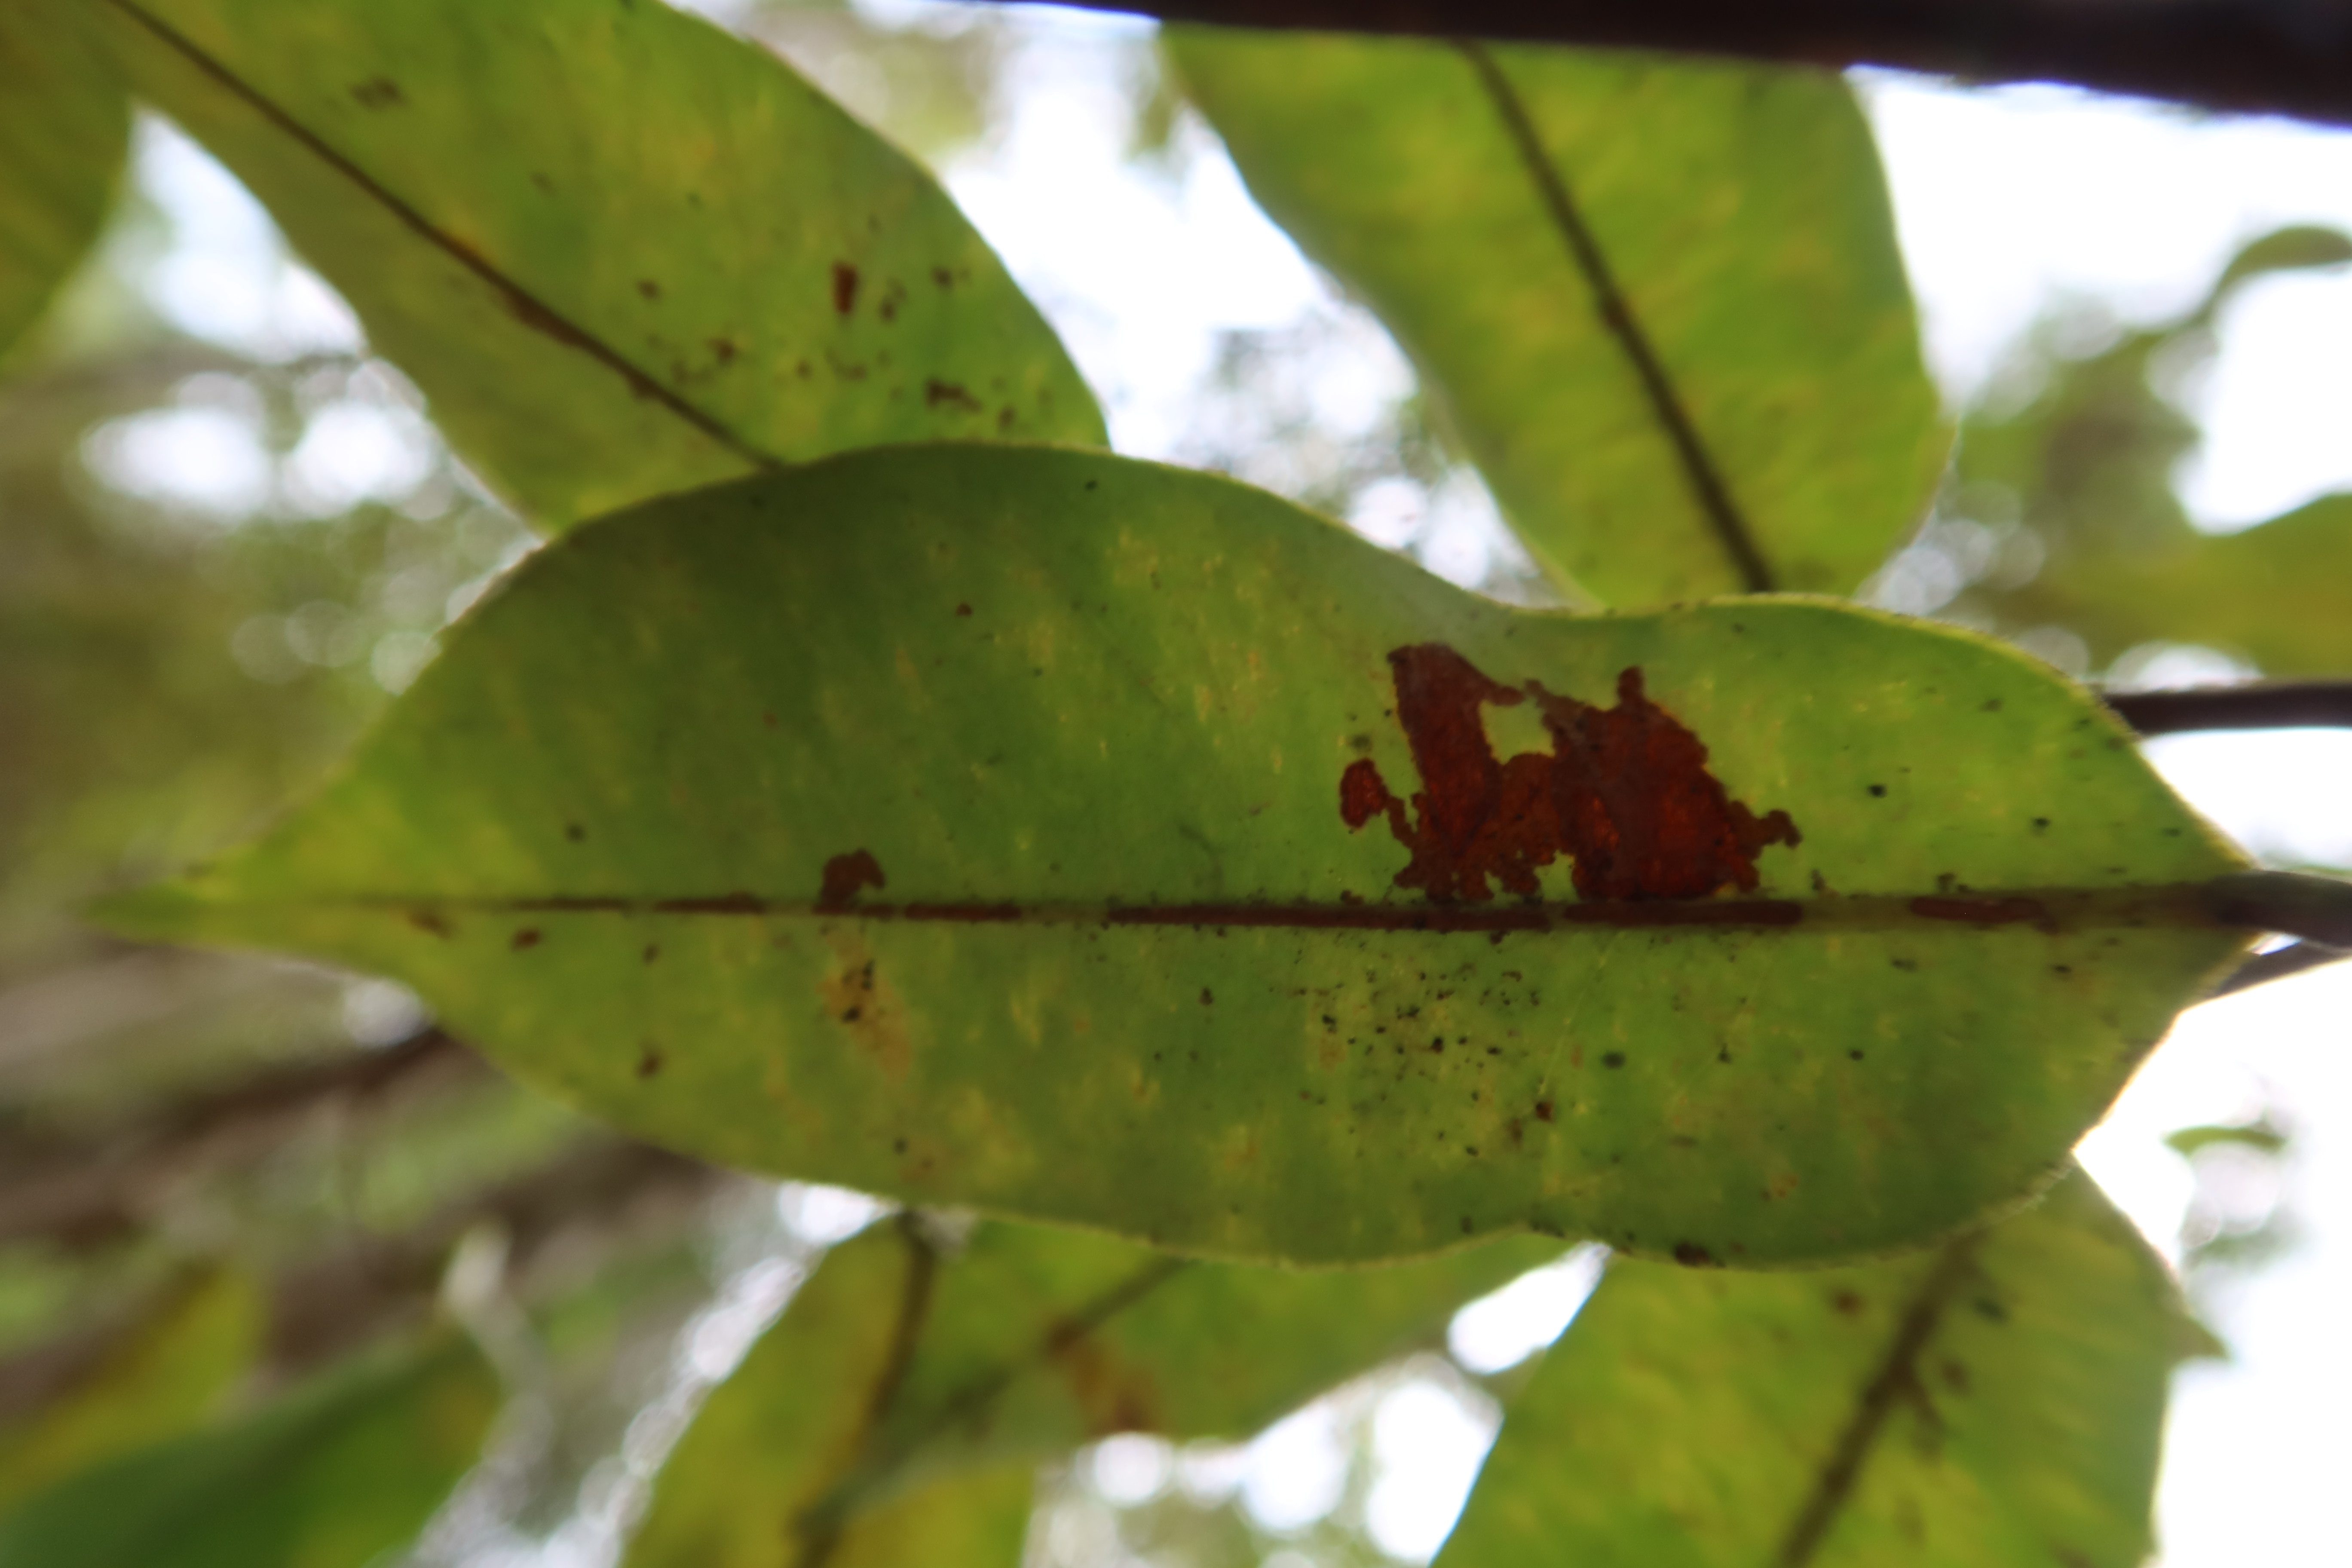
Label: Downy mildew